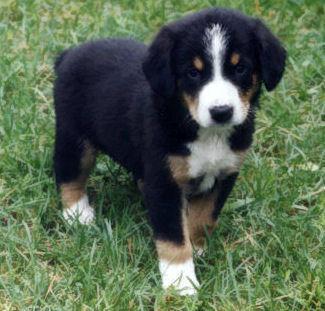
EntleBucher